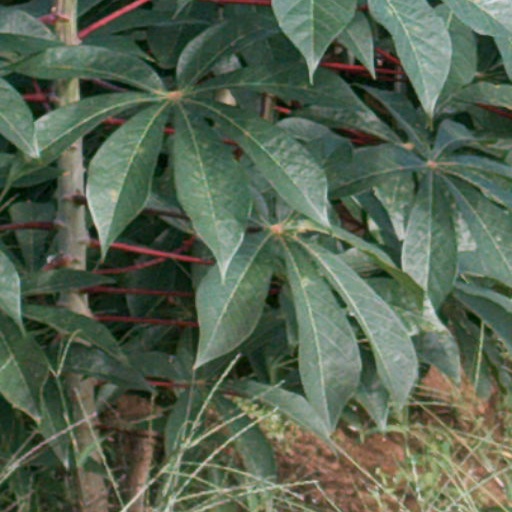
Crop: cassava